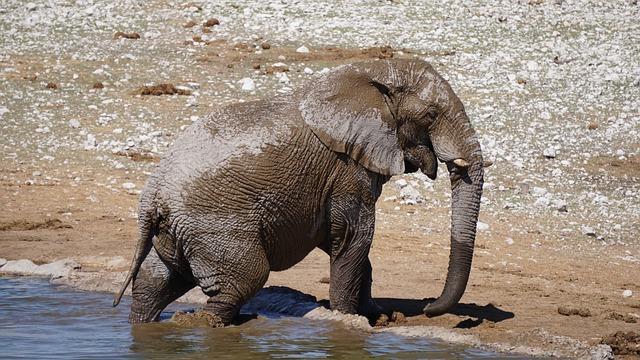
elephant